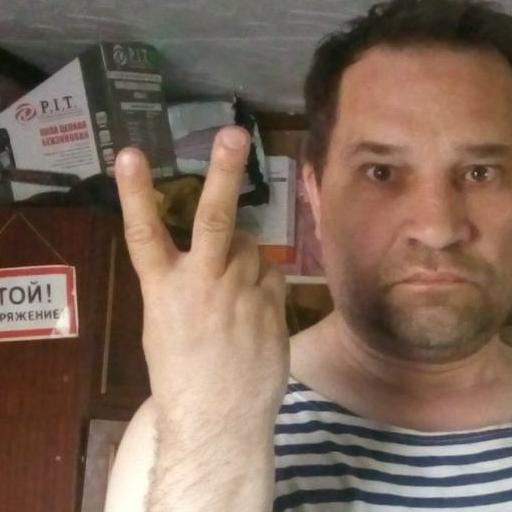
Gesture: peace_inverted